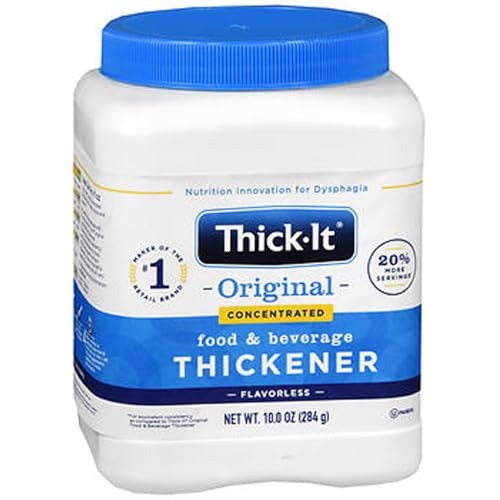
Item Name: Thick-It Original Concentrated Food & Beverage Thickener, 10 Oz Canister
Bullet Point 1: CONVENIENT: Dissolves instantly
Bullet Point 2: CONCENTRATED food & beverage thickener requires less product to achieve the same consistency
Bullet Point 3: GENTLE: Easily digestible
Bullet Point 4: VERSATILE: Flavorless; use in hot or cold beverages and foods
Bullet Point 5: DIETARY FRIENDLY: Gluten free, fat free, low calorie, and Kosher pareve
Value: 10.0
Unit: Ounce

Price: 12.5